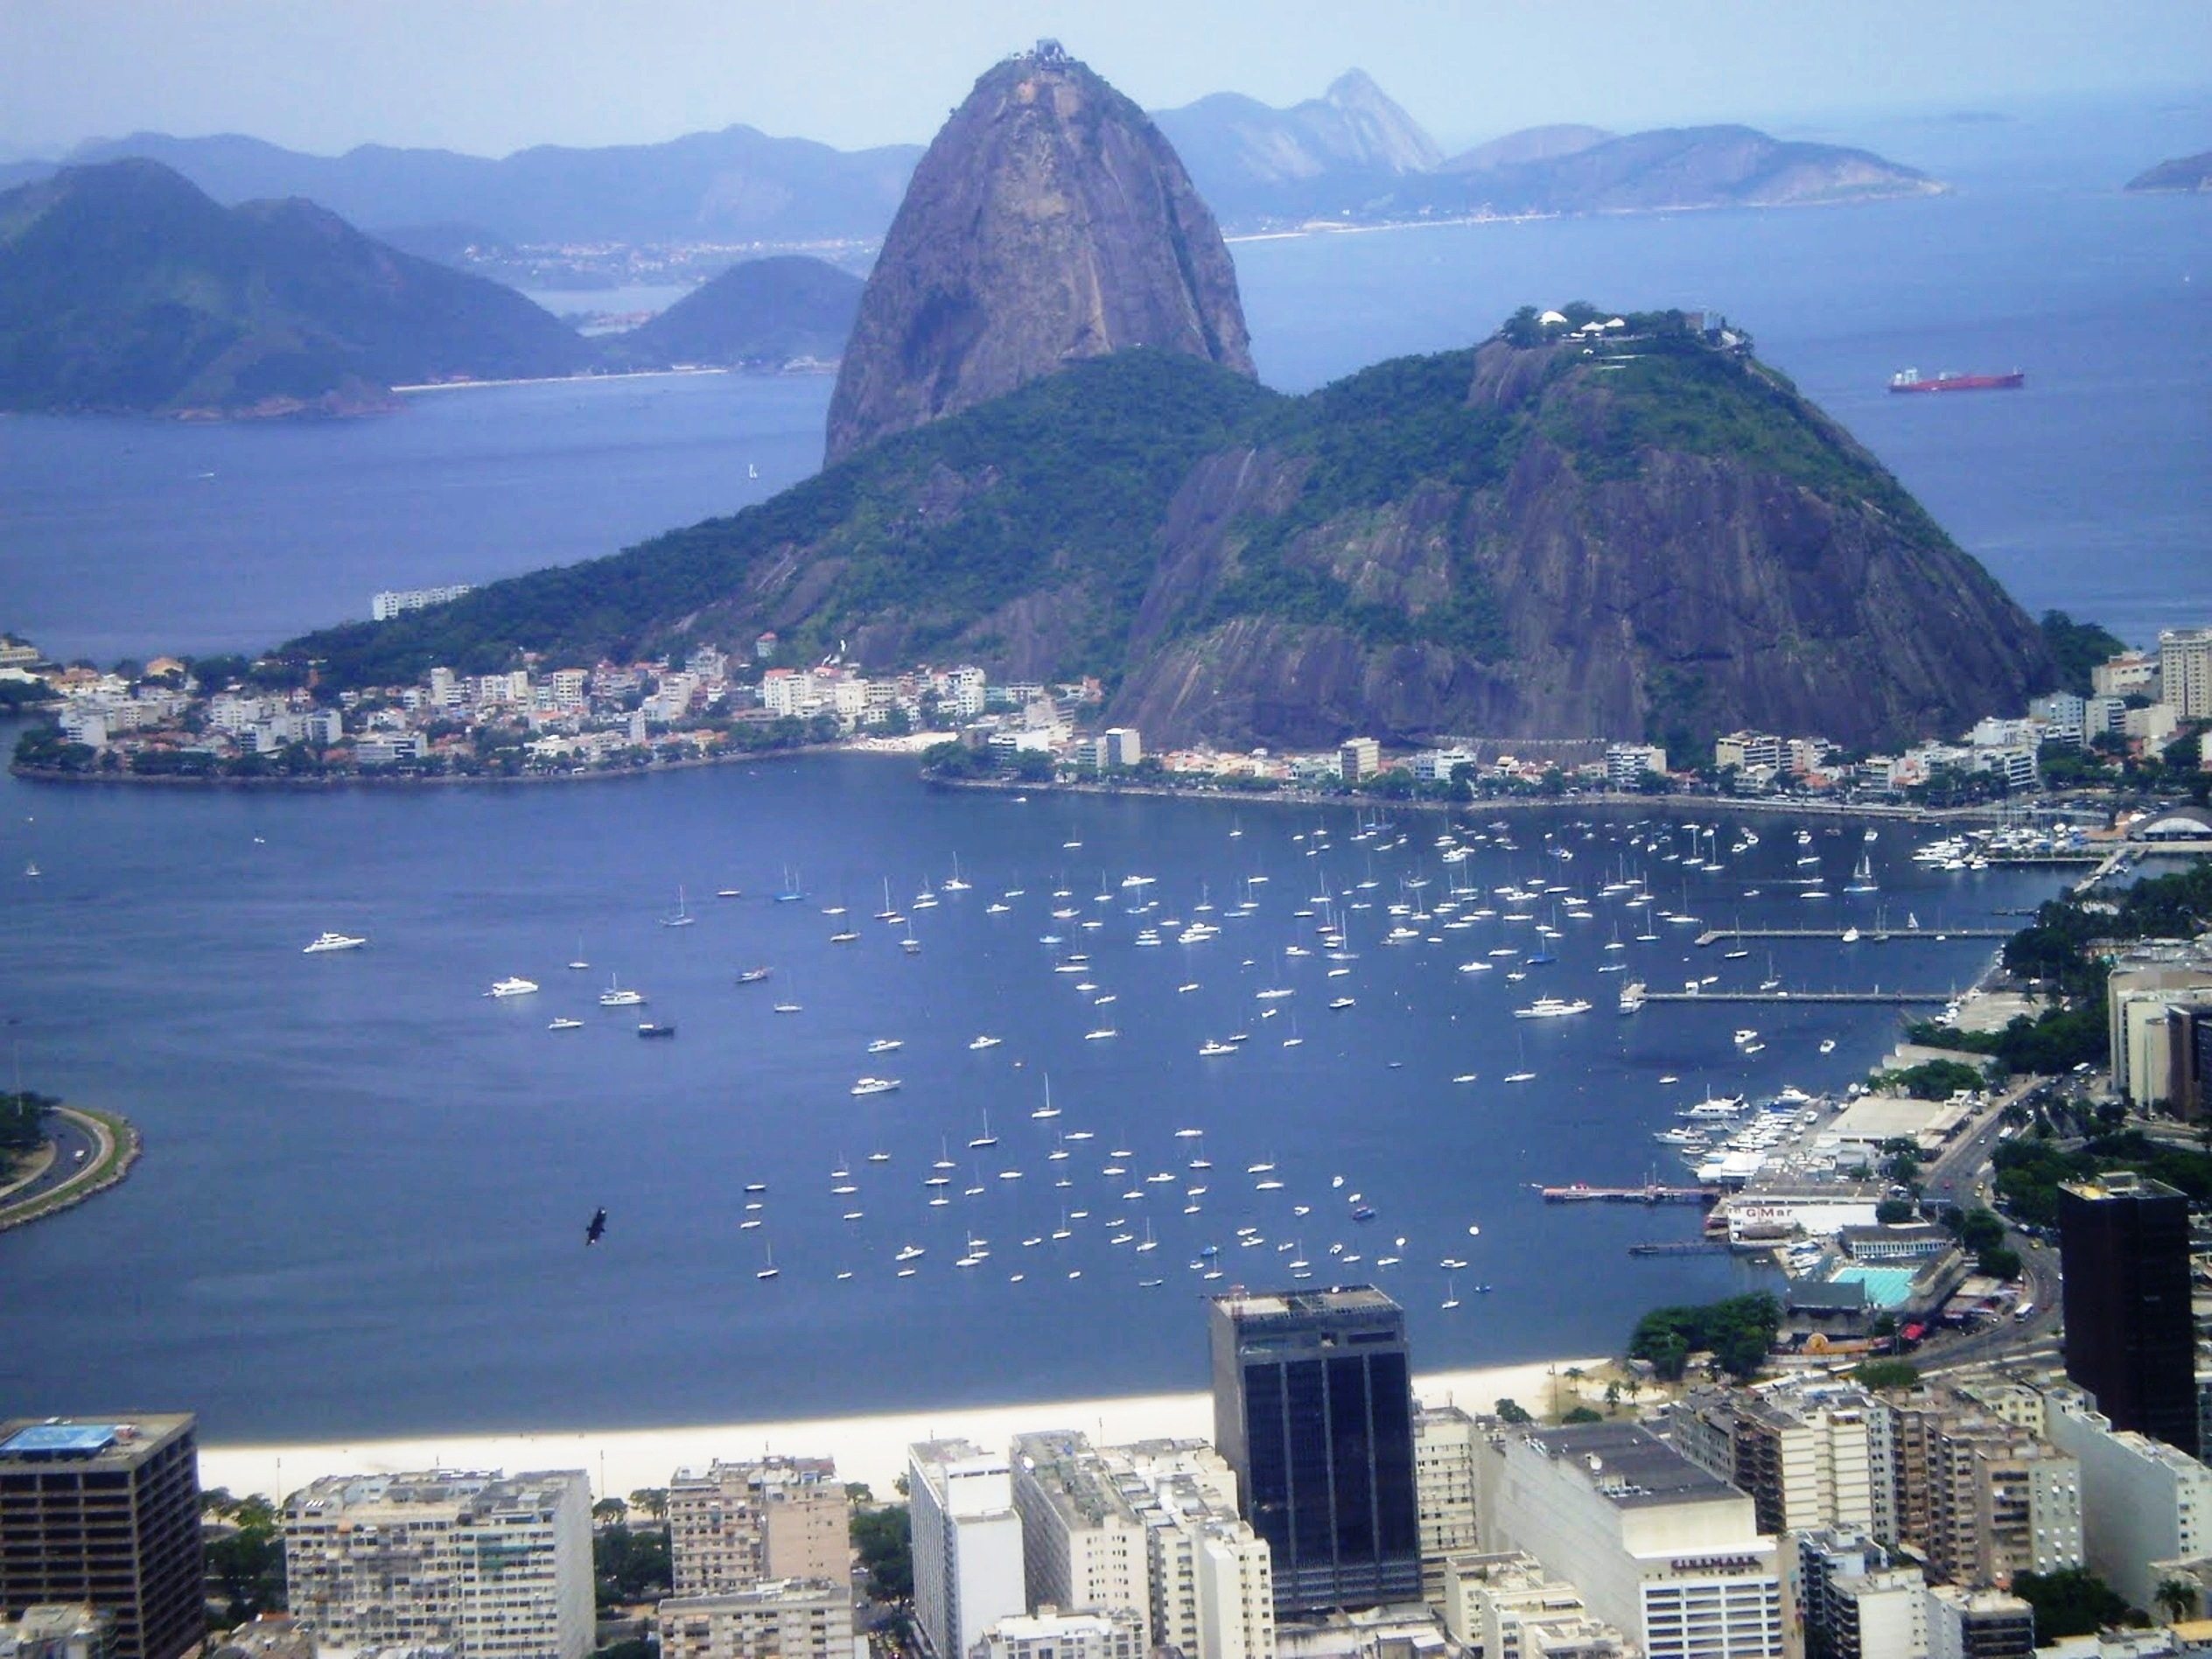
sea, coast, panorama, bay, fjord, tourism, rio, cape, wonderful city, geographical feature, real time